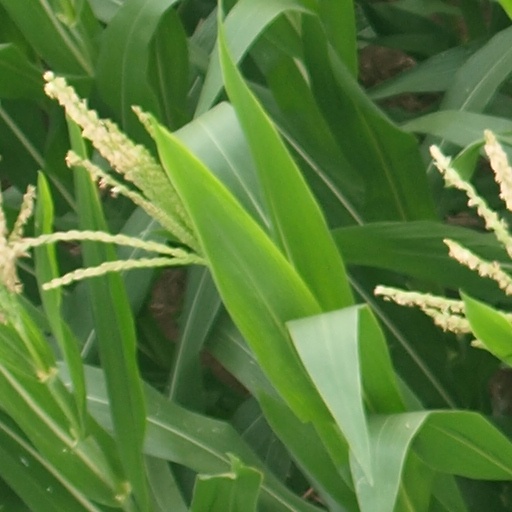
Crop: maize; corn